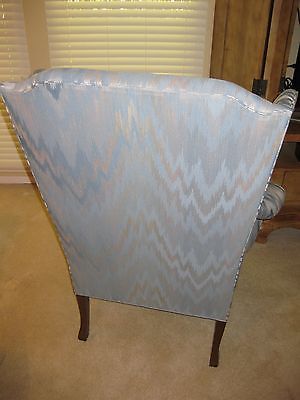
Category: chair